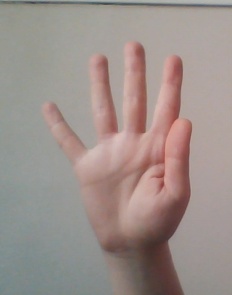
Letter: sheen